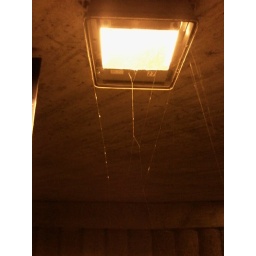
star in the bridge sky